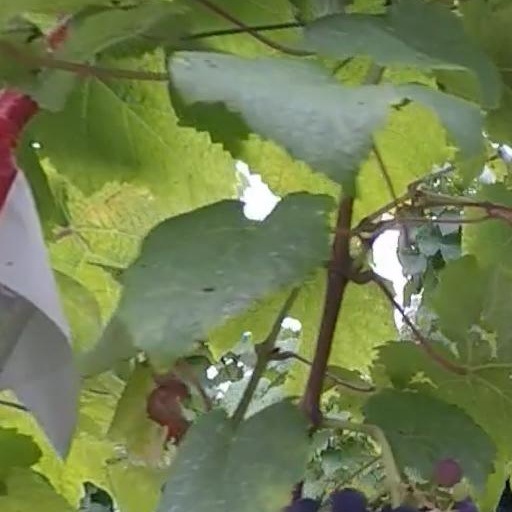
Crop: grape